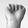
ASL letter: A